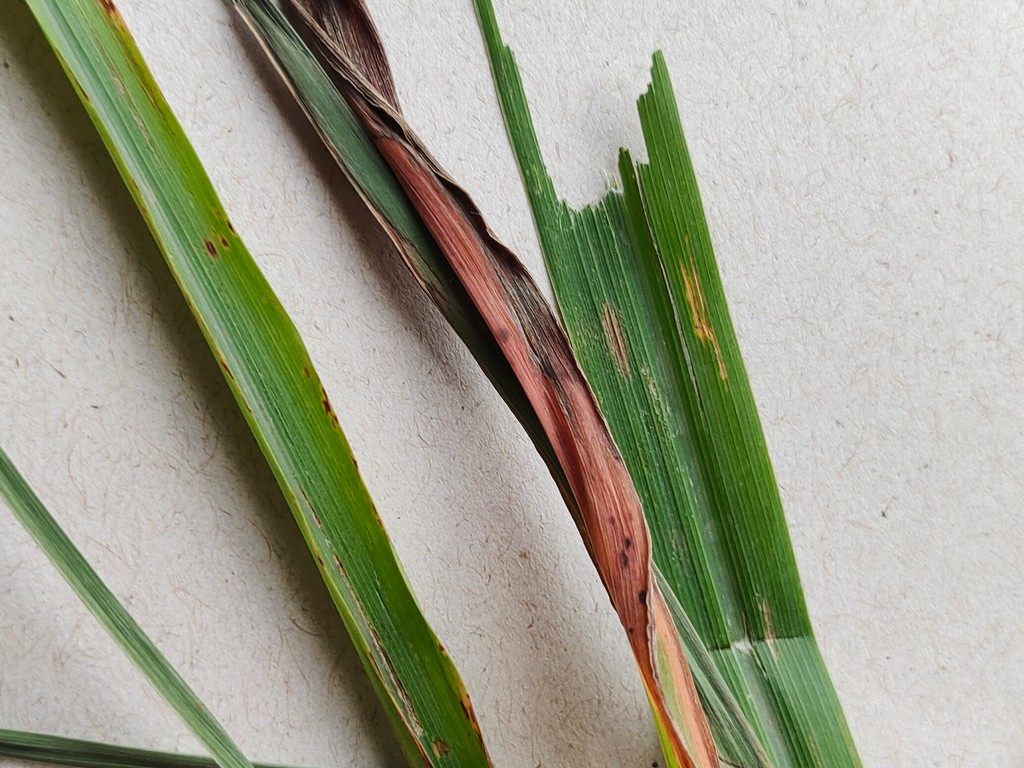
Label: Unhealthy